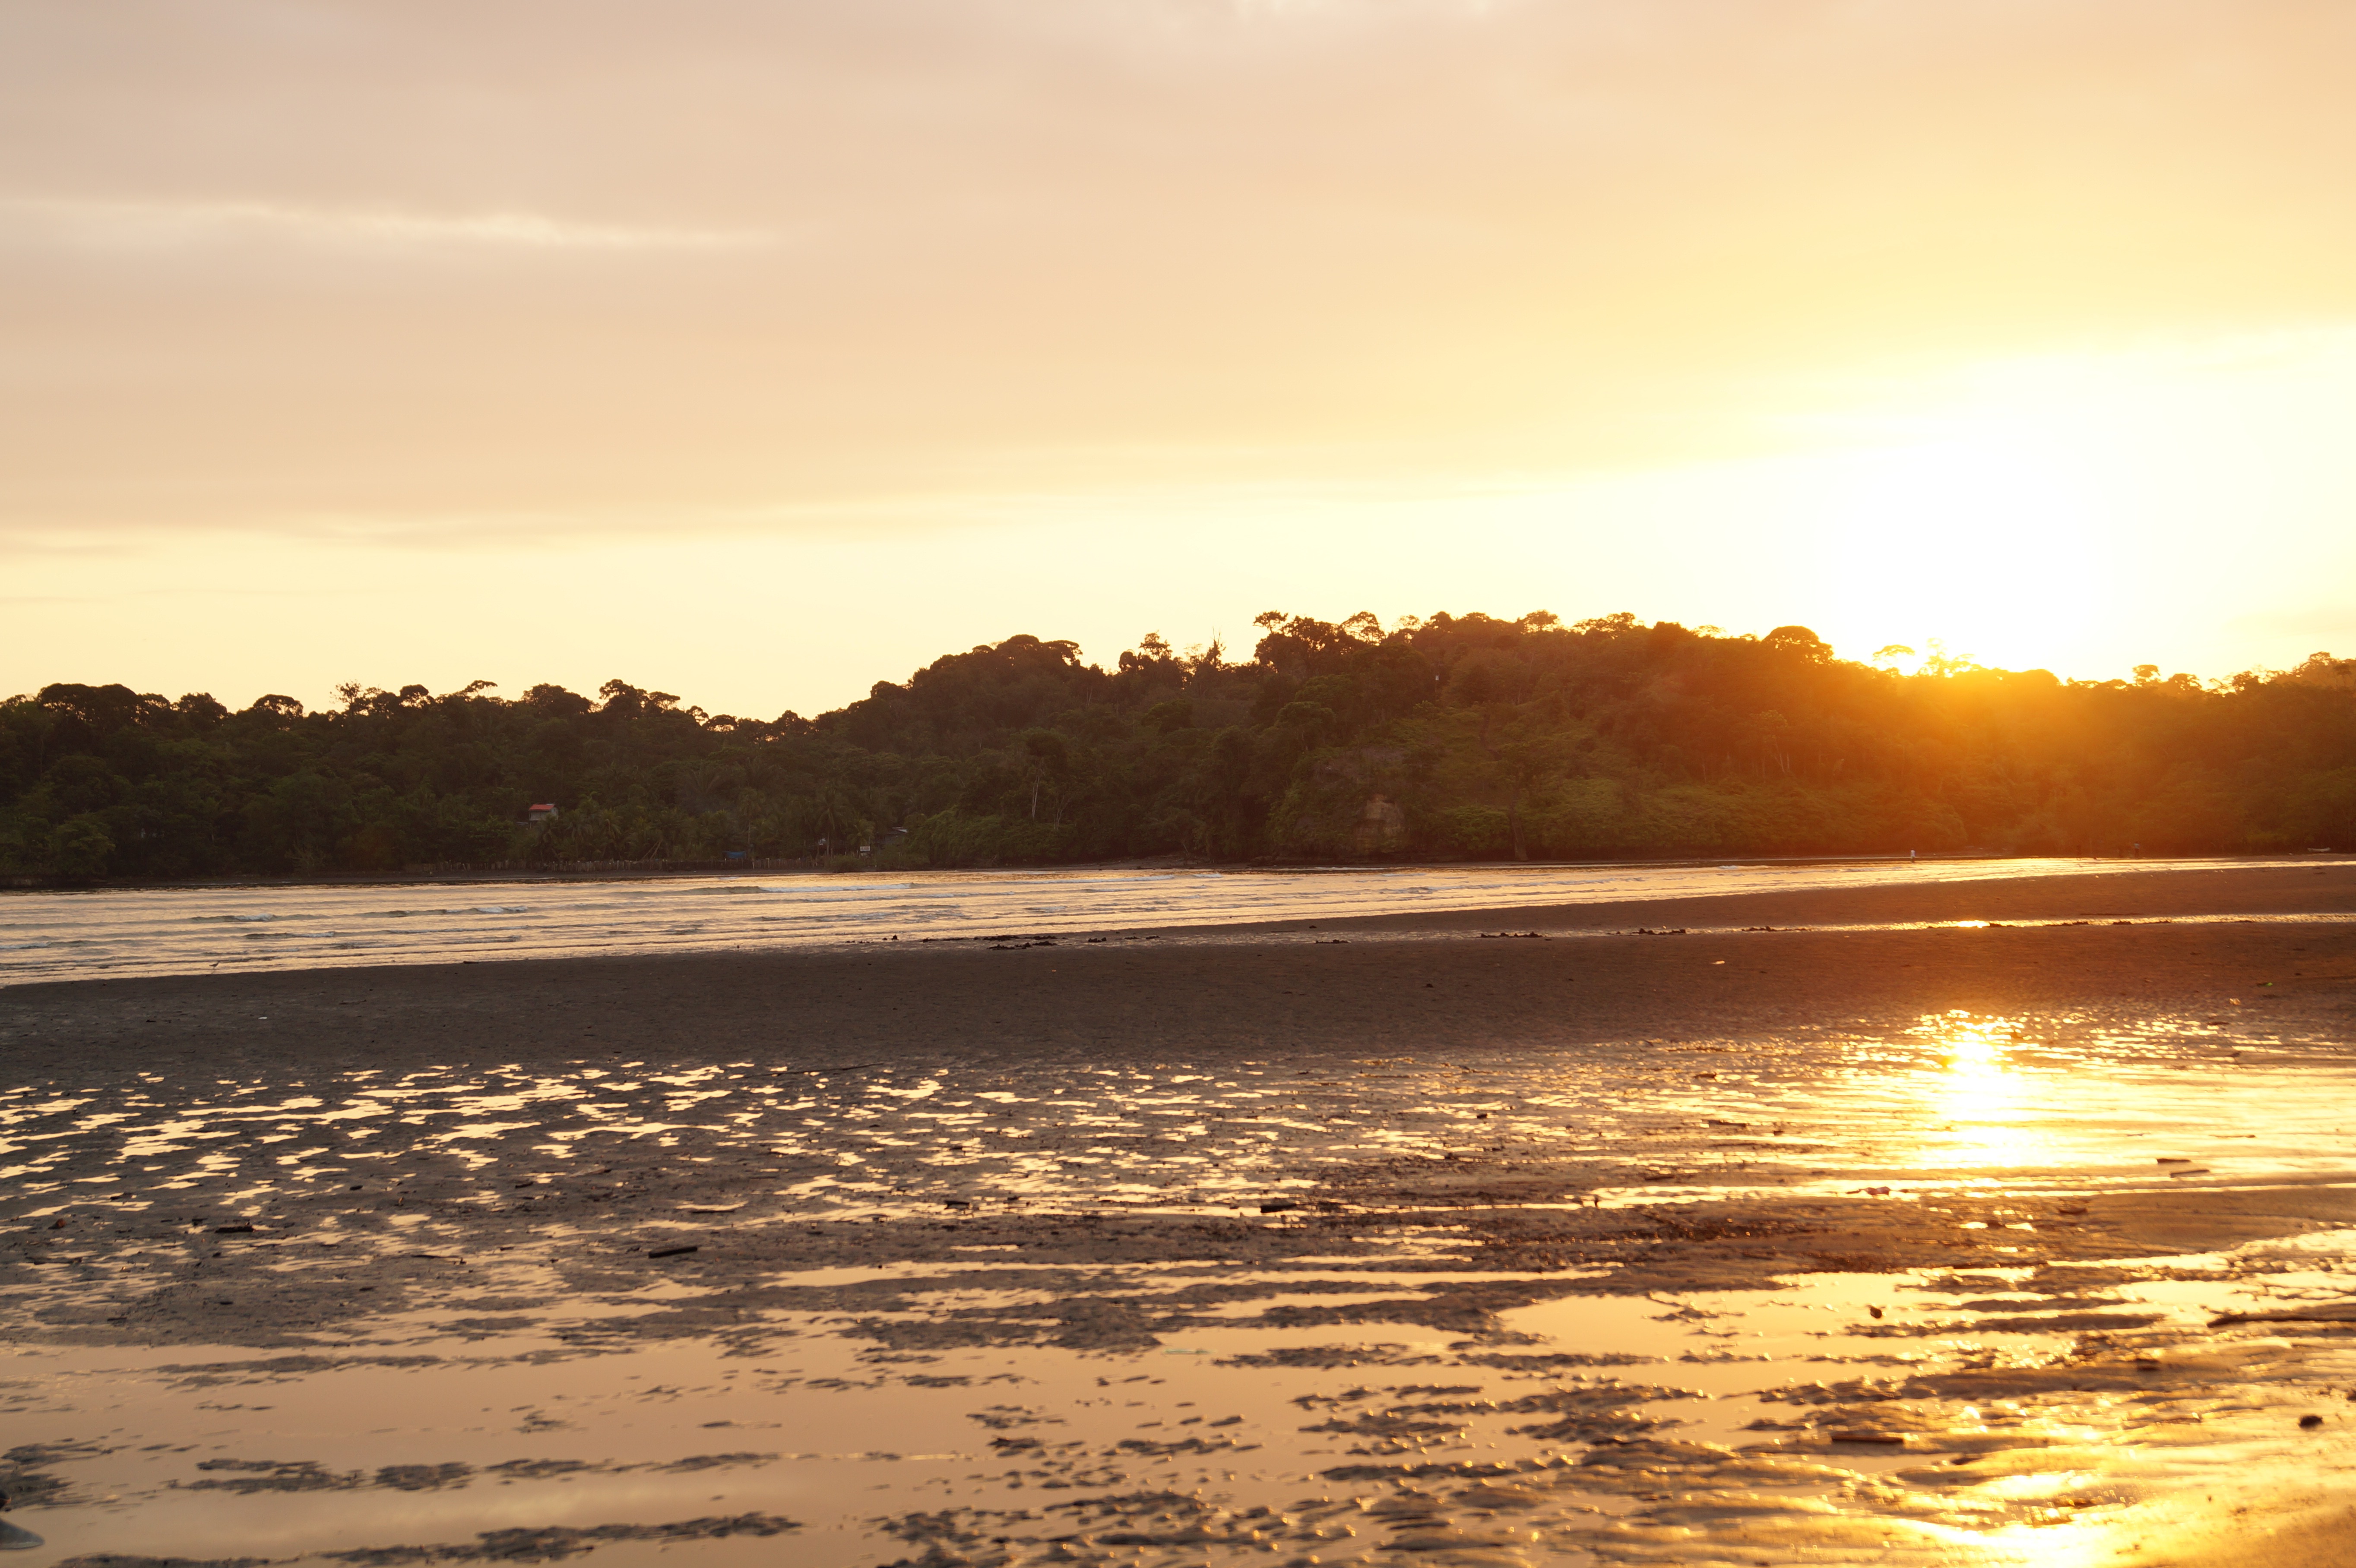
beach, sea, coast, sand, ocean, horizon, cloud, sky, sun, sunrise, sunset, sunlight, morning, shore, wave, dawn, dusk, evening, reflection, body of water, colombia, afterglow, wind wave, pianguita